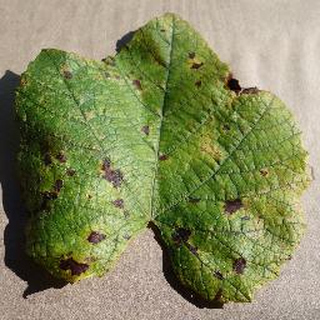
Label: grape_leaf_blight